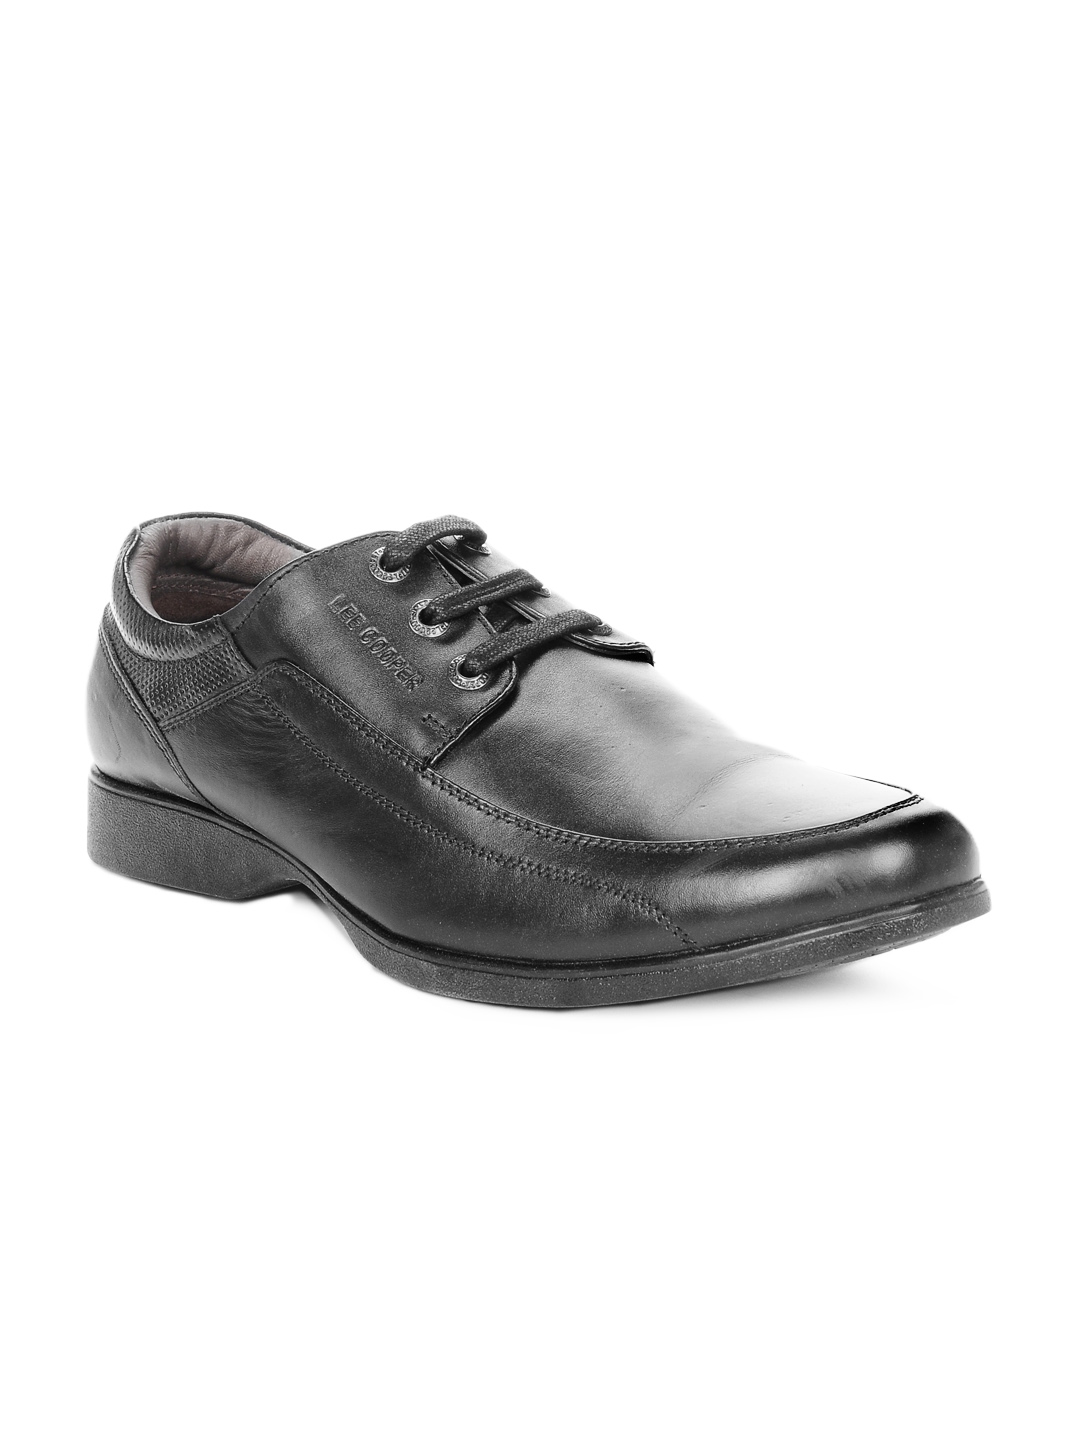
Lee Cooper Men Black Formal Shoes
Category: Footwear / Shoes / Formal Shoes
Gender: Men
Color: Black
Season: Summer 2012
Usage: Casual